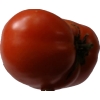
Label: tomato